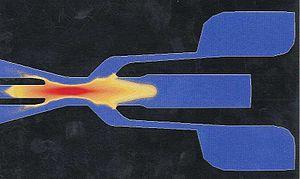
Arc-disjoncteur
L'appareillage électrique à haute tension est l'ensemble des appareils électriques qui permettent la mise sous ou hors tension de portions d'un réseau électrique à haute tension.
Des essais d'établissement et de coupure sont exigés par la norme internationale CEI 62271-100 pour démontrer les performances d'un disjoncteur à haute tension à courant alternatif. Les normes ANSI/IEEE ont des spécifications similaires qui sont harmonisées en grande partie avec celles de la CEI.
Un disjoncteur à haute tension est destiné à établir, supporter et interrompre des courants sous sa tension assignée, selon la définition donnée par la Commission électrotechnique internationale. Il opère à la fois :